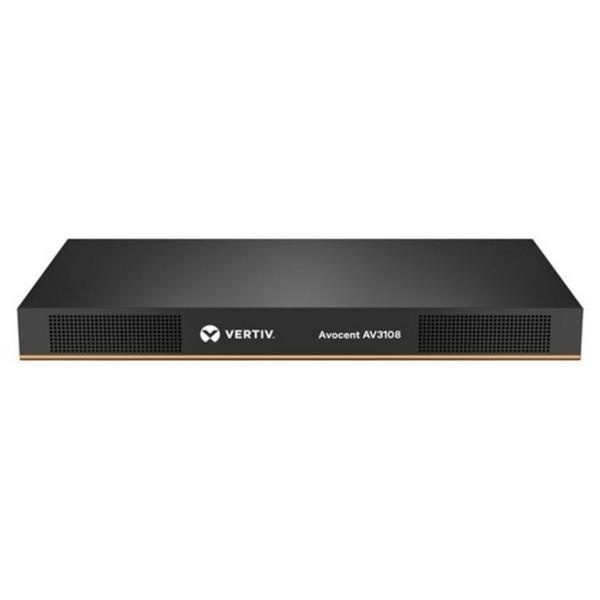
8 PORT AUTOVIEW KVM WITH 1 LOCAL AN
Brand: Vertiv
8 PORT AUTOVIEW KVM WITH 1 LOCAL AN
Category: Electronics > Electronics Accessories > Computer Components > Input Devices > KVM Switches